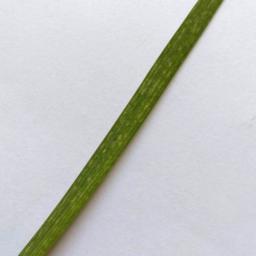
Label: Rice___Brown_Spot